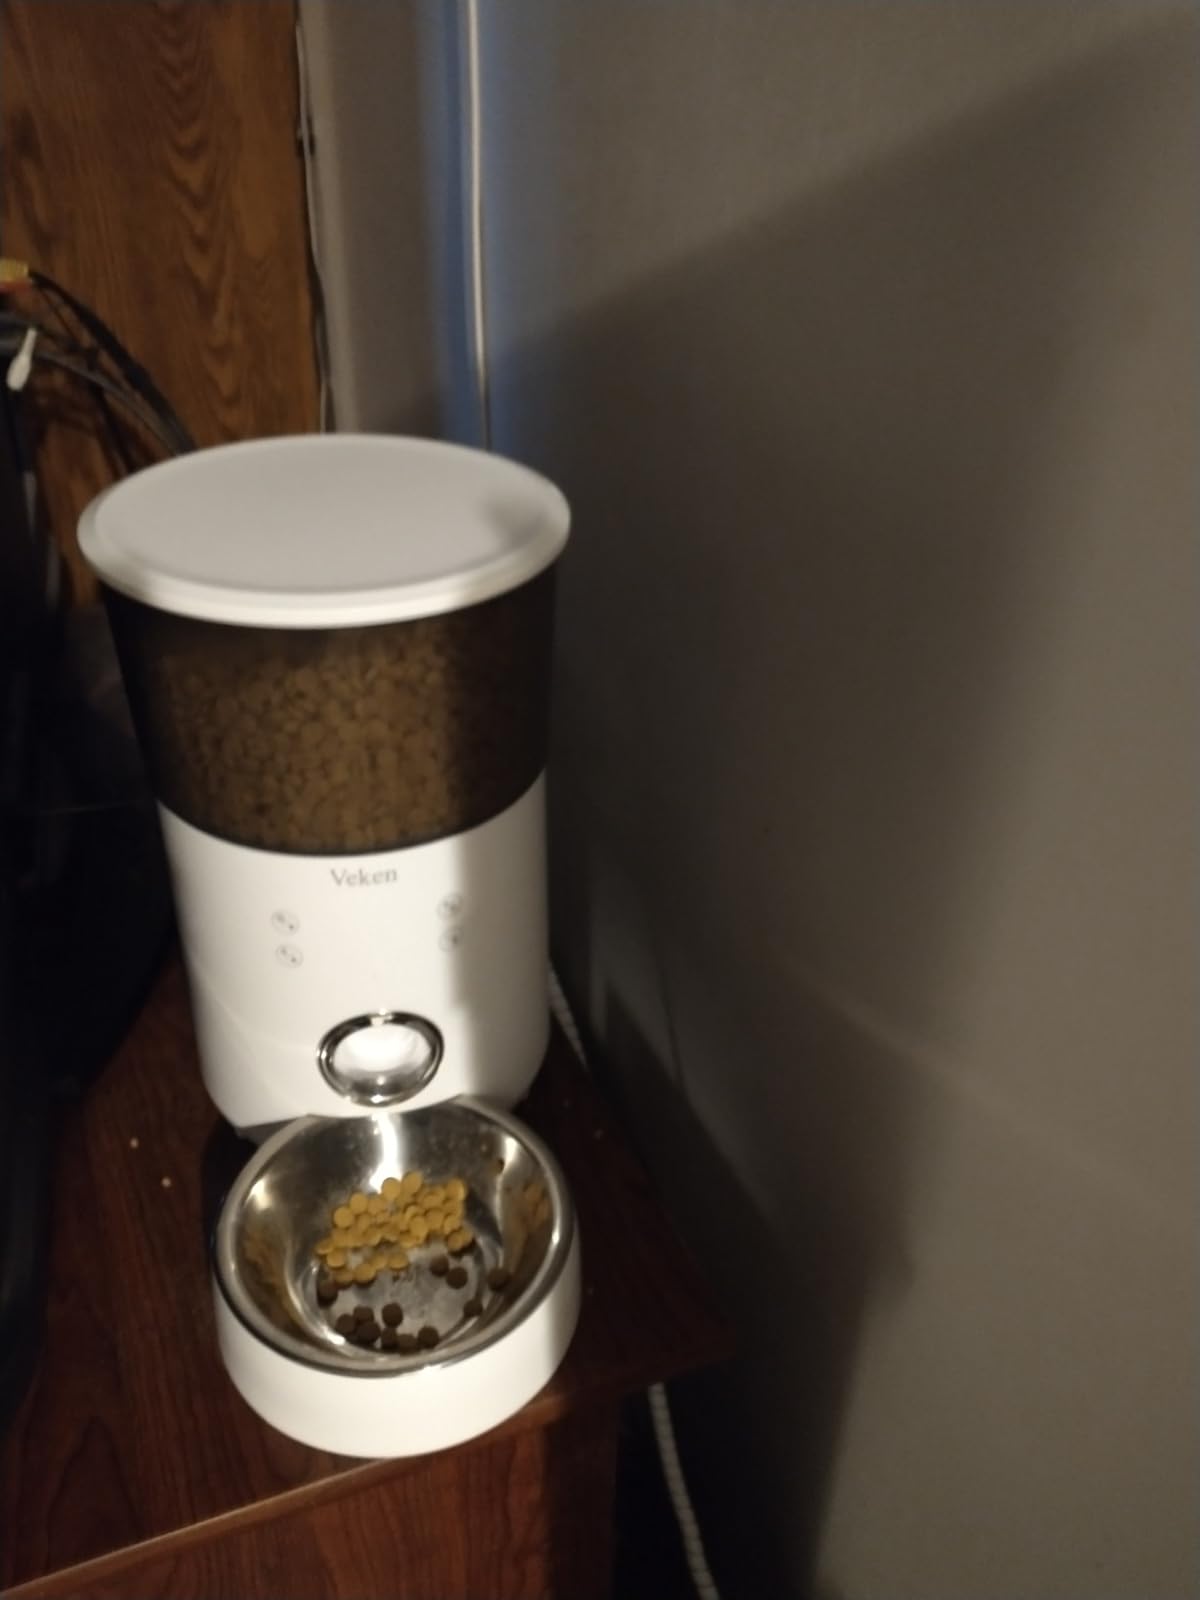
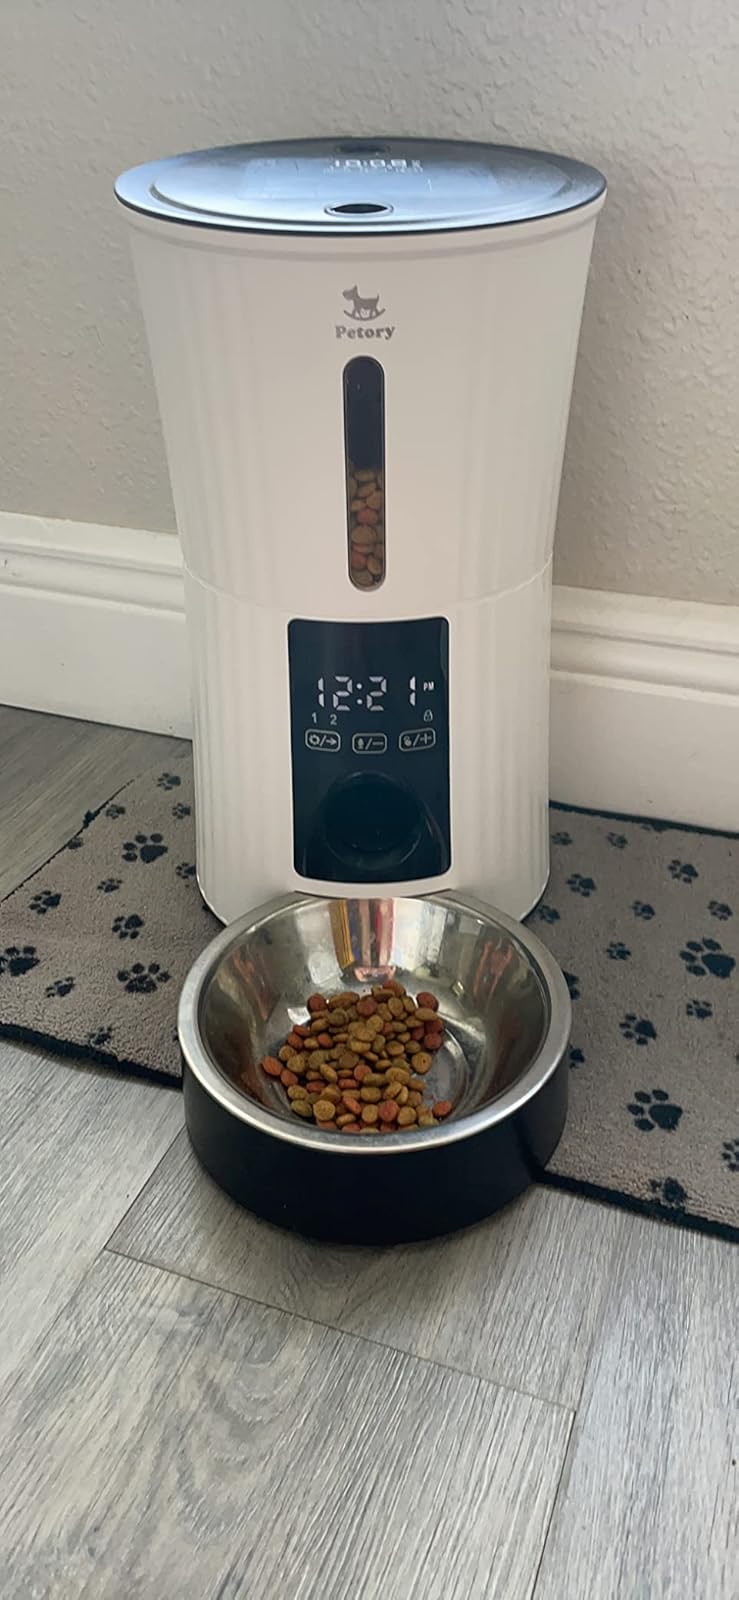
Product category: items_feeder
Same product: no